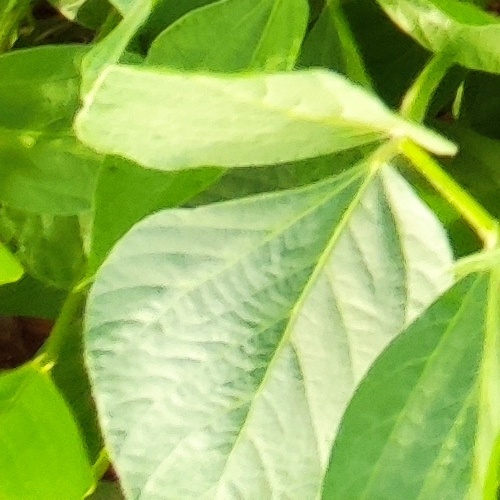
Label: Healthy